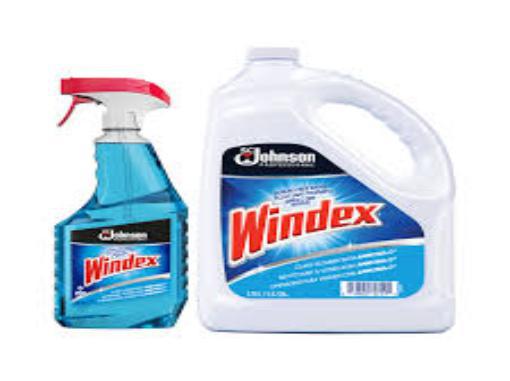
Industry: Necessities